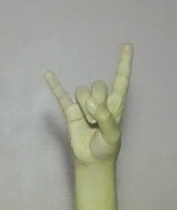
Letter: la